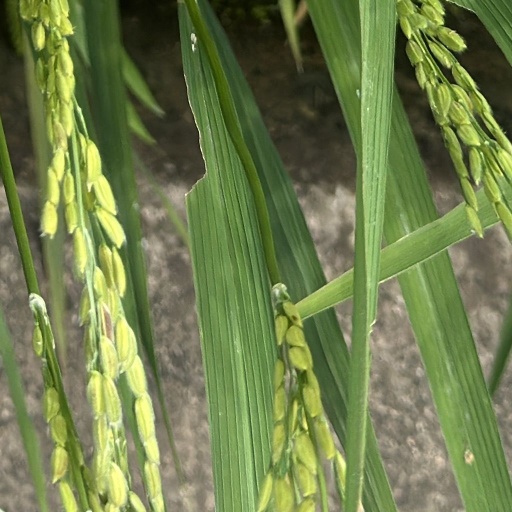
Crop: rice